History of the Caucasus

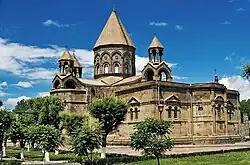
Etchmiadzin Cathedral in Armenia, completed in 303 AD, UNESCO World Heritage Site, religious centre of the Armenia.

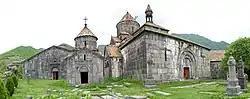
Haghpat Monastery in Armenia, completed in 10th century, UNESCO World Heritage Site.

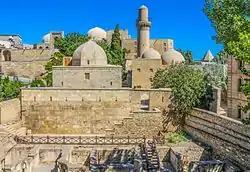
Palace of the Shirvanshahs in Azerbaijan, completed in 13th or 14th century AD, UNESCO World Heritage Site.

The history of the Caucasus region may be divided by geography into the history of the North Caucasus (Ciscaucasia), historically in the sphere of influence of Scythia and of Southern Russia (Eastern Europe), and that of the South Caucasus (Transcaucasia; Caucasian Albania, Georgia, Armenia, Azerbaijan) in the sphere of influence of Persia, Anatolia, and (for a very brief time) Assyria.